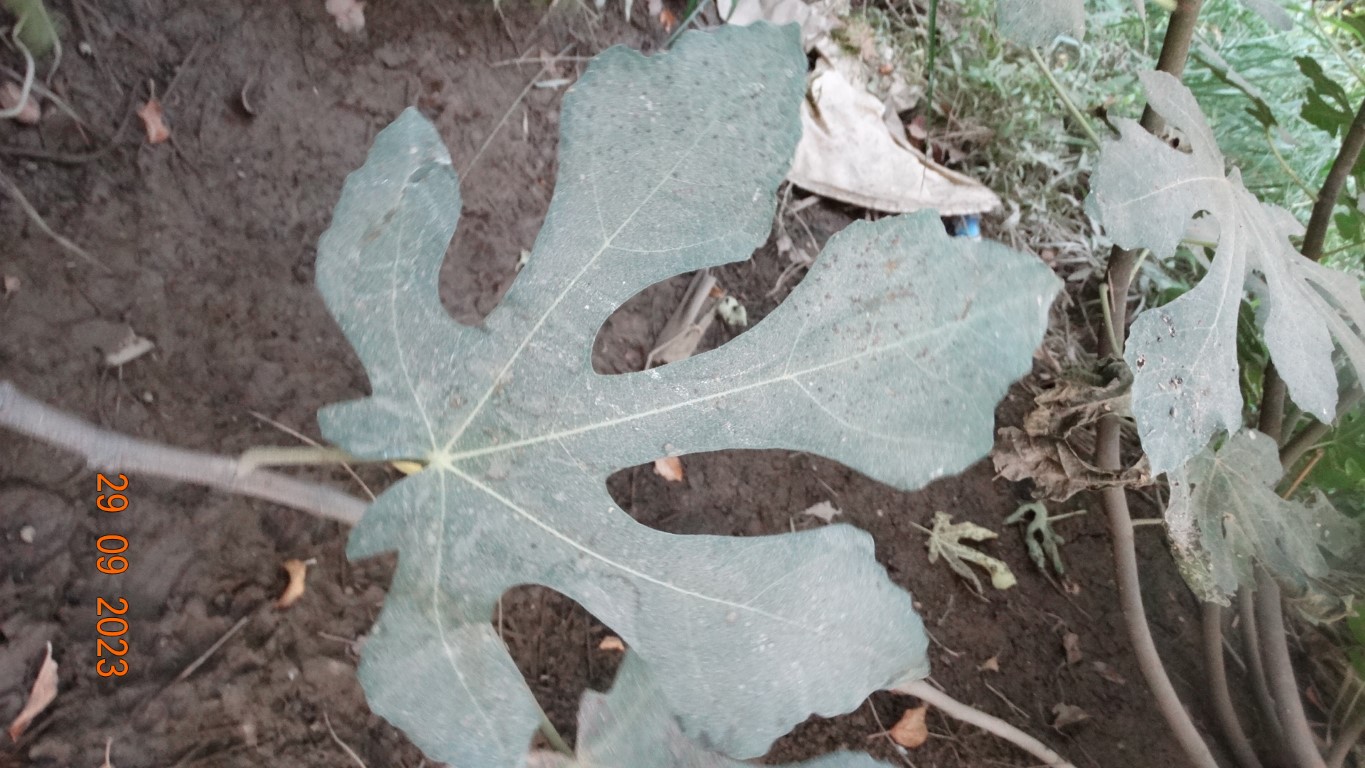
Label: healthy